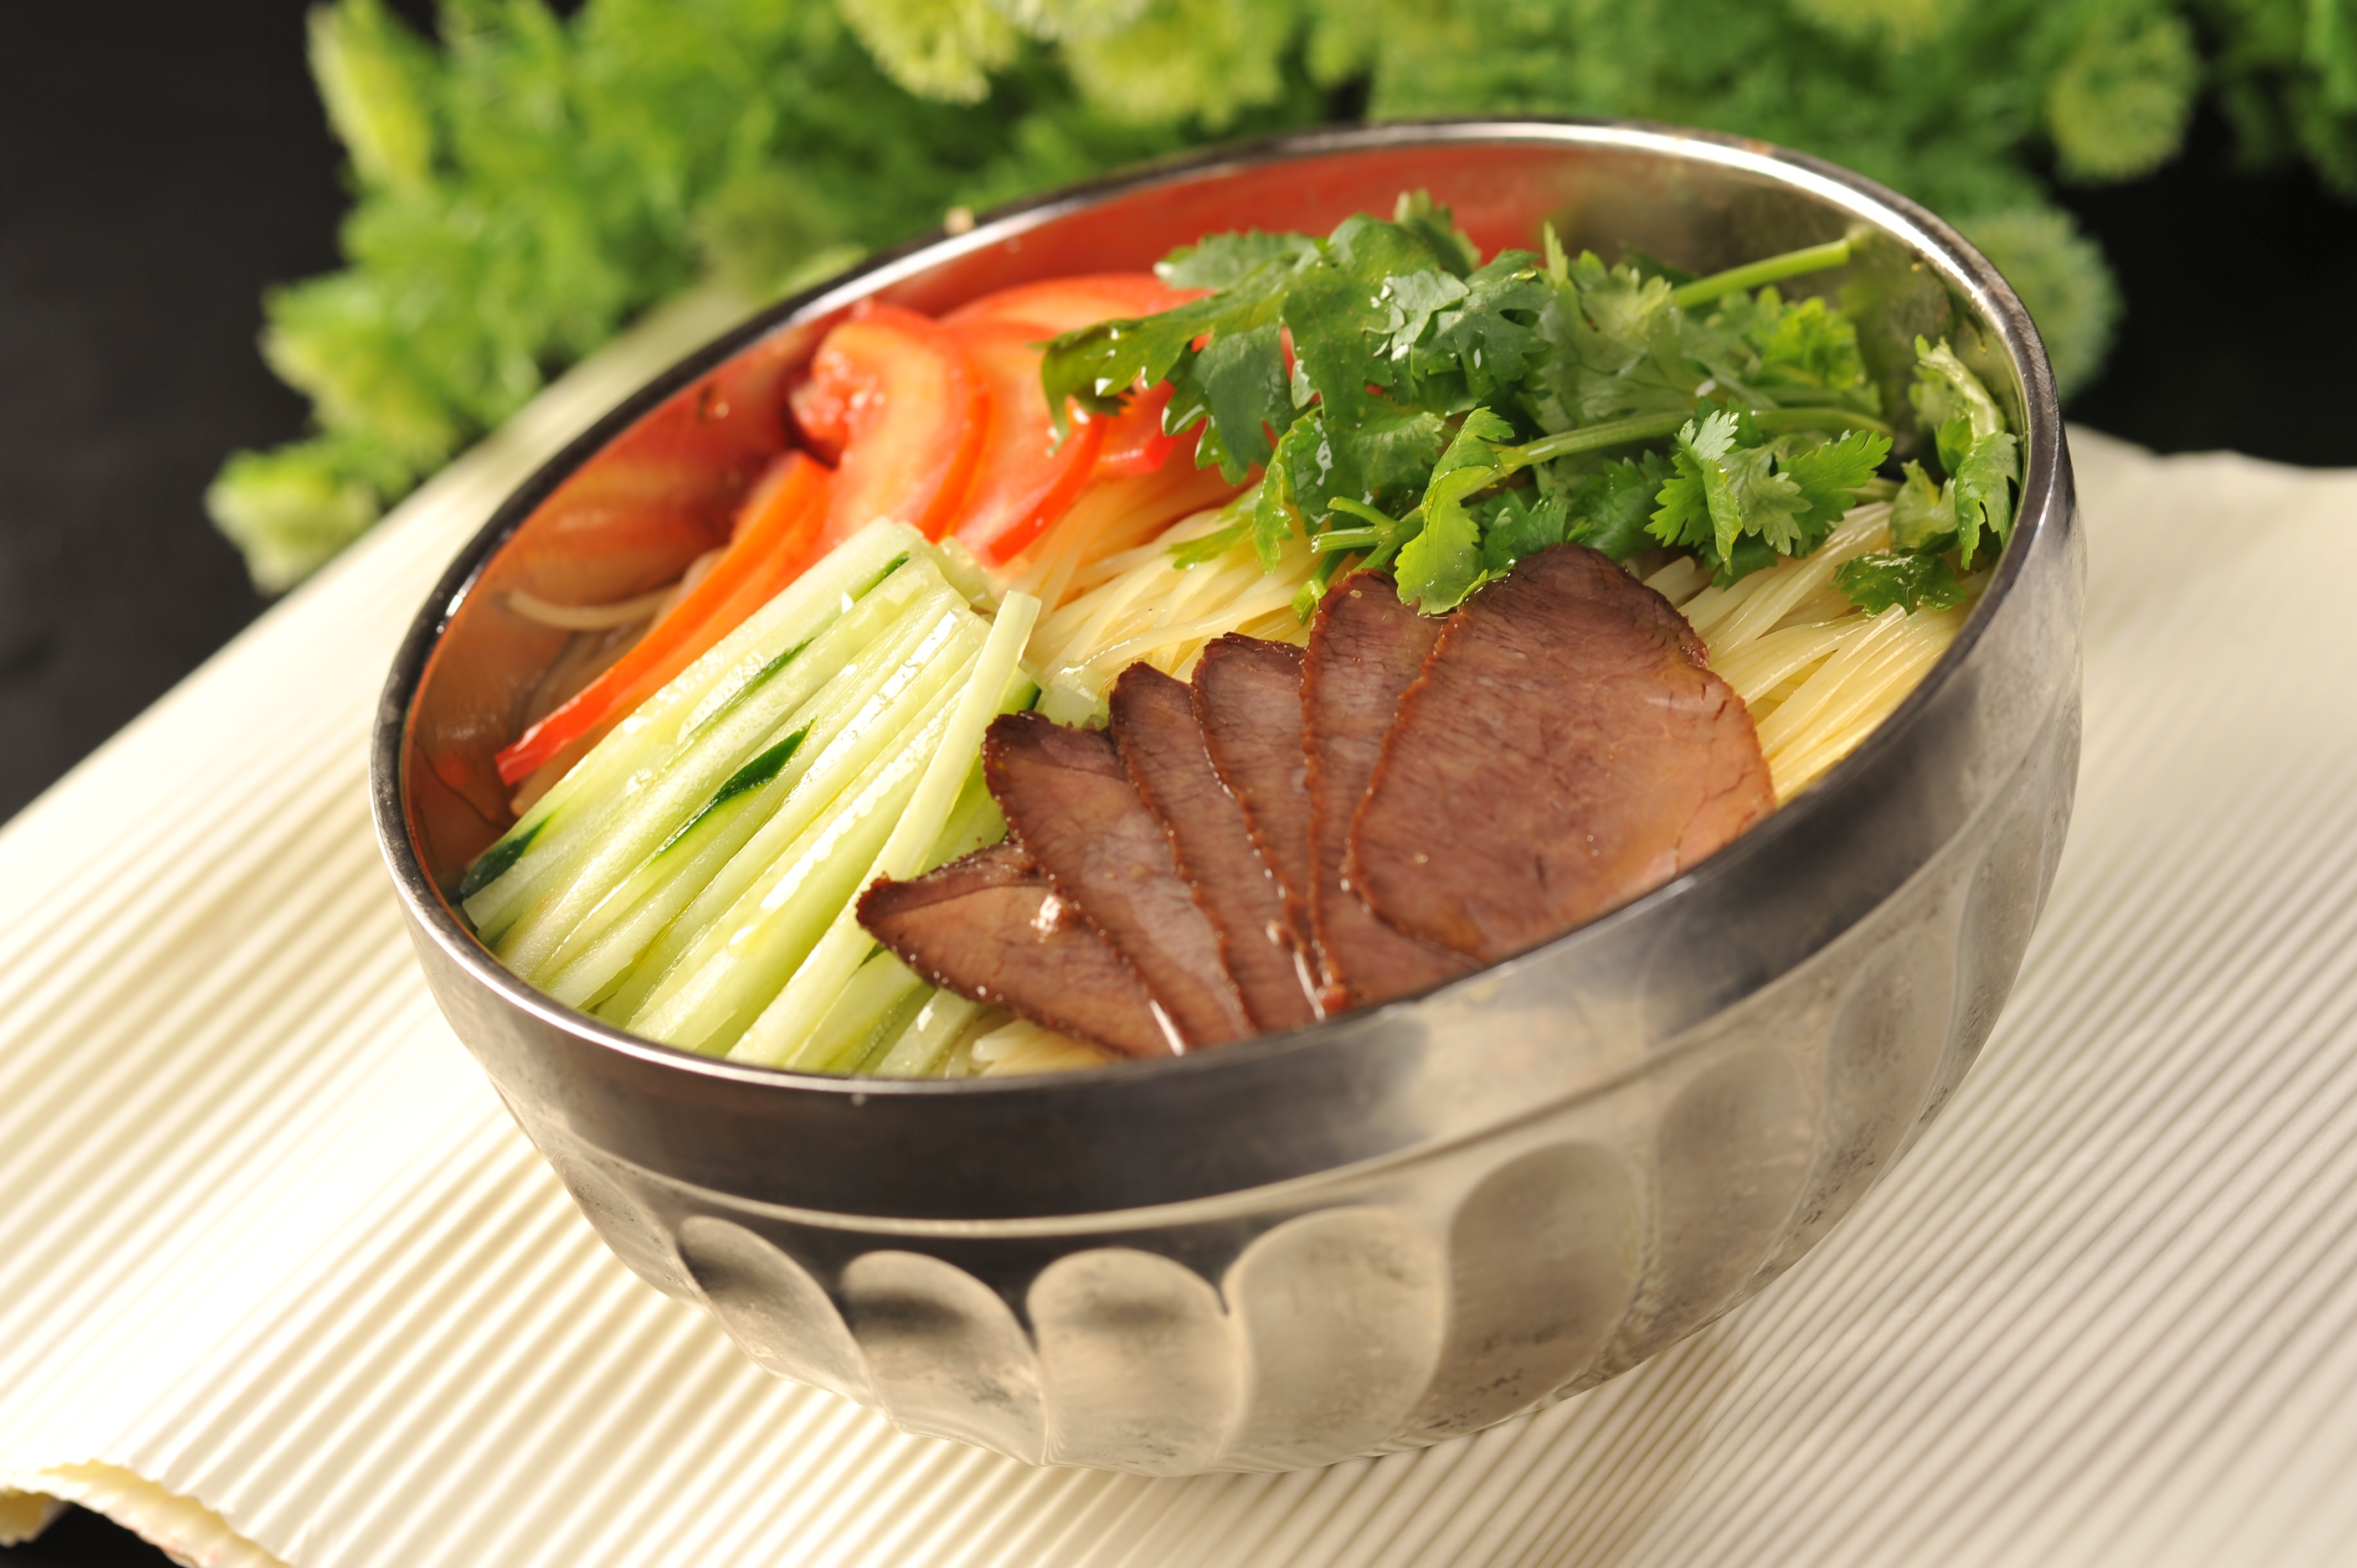
dish, meal, food, produce, asia, meat, lunch, cuisine, delicious, tomato, bacon, asian food, noodles, coriander, cucumber, chinese food, korean cold noodles